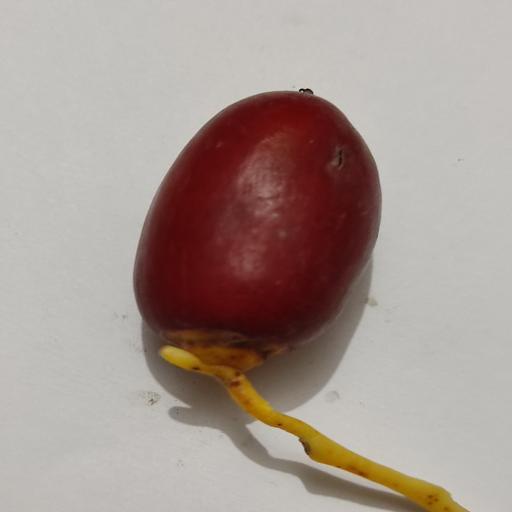
Crop type: Date Palm